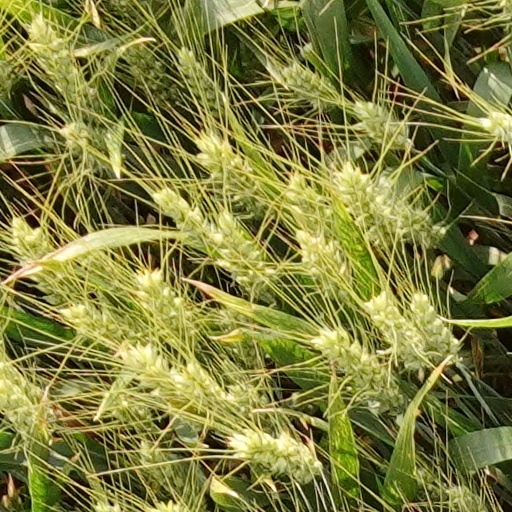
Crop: wheat